Boobs in the Wood

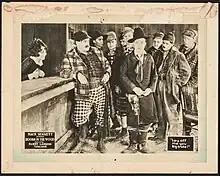
Lobby card for the film

Boobs in the Wood is a 1925 silent black and white short American film starring Harry Langdon, directed by Harry Edwards, and produced by Mack Sennett. It was Sennett's first film written by Arthur Ripley.